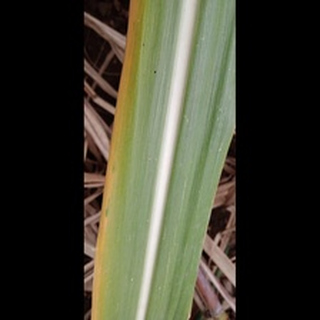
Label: sugarcane_yellow_leaf_disease